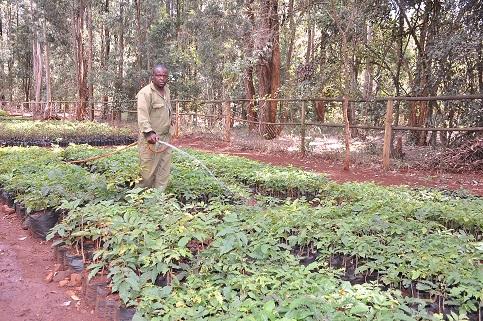
Mkulima aliyevalia mavazi ya kaki akinyeshea au kumwagilia miti iliyopo ndani ya vitalu mbalimbali kwenye bustani, iliyozungushia uzio la miti lenye nyavu pembezoni kukiwa na miti mirefu yenye rangi ya kijani.